International Veteran Cycle Association

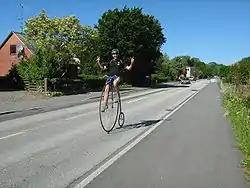
Participant in 2010 IVCA rally in Møn

The International Veteran Cycle Association (IVCA) promotes interest in the history of cycling. Its principal activity is the organisation of annual rallies, a different country hosting a programme for members each year.